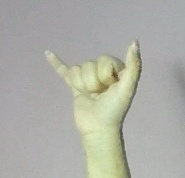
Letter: ya